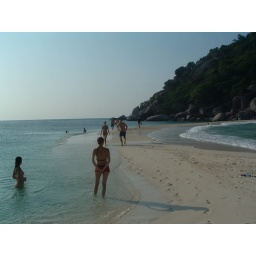
koh tao, a nice spot where 2 islands were conected by this lovely sand bar